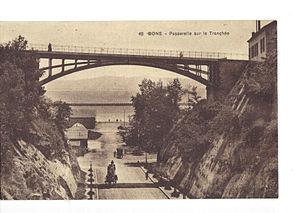
Annaba Bone La passerelle